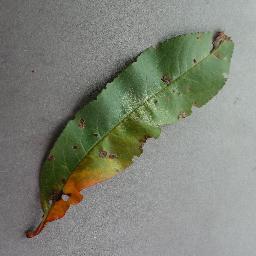
Label: Peach___Bacterial_spot